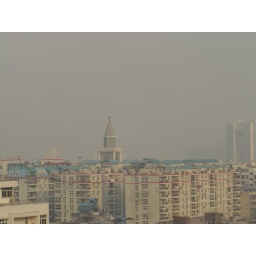
This is a picture of a cross on a building in Wuhan. This was taken from the top of Yellow Crane Tower.